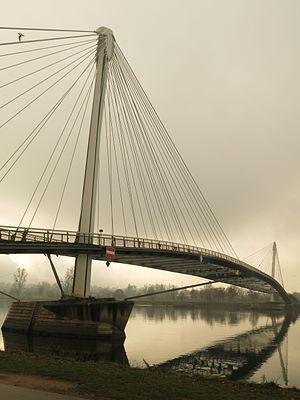
La passerelle des Deux-Rives vue depuis la rive allemande